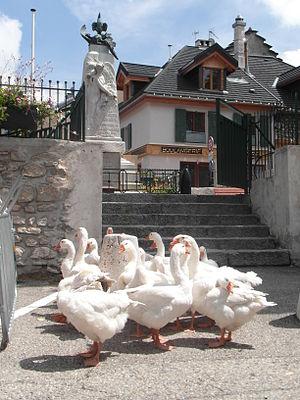
Troupeau d'oies devant le monument aux morts de Villard de Lans
Villard-de-Lans [vilaʁ.də.lɑ̃] est une commune française située, géographiquement dans le massif du Vercors, administrativement dans le département de l'Isère, en région Auvergne-Rhône-Alpes et, autrefois rattachée à l'ancienne province du Dauphiné.